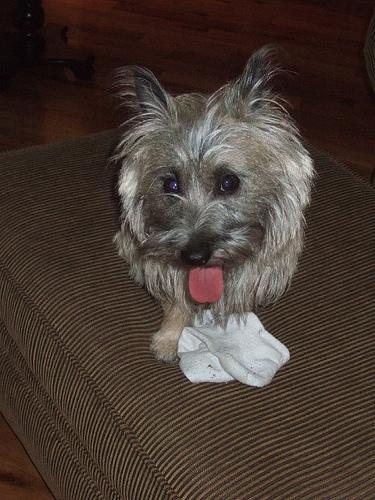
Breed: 211-n000009-cairn